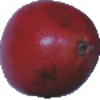
Label: Pomegranate 1